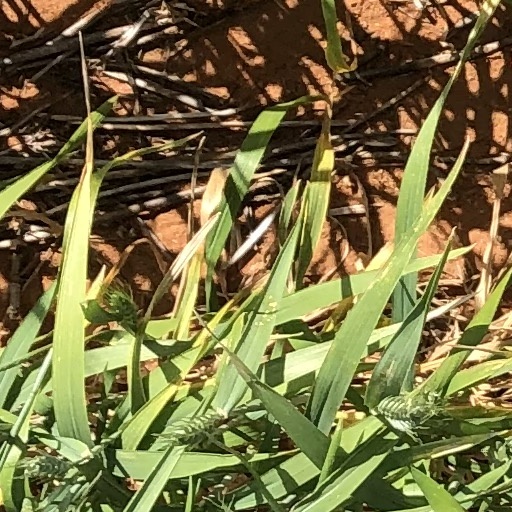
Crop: wheat